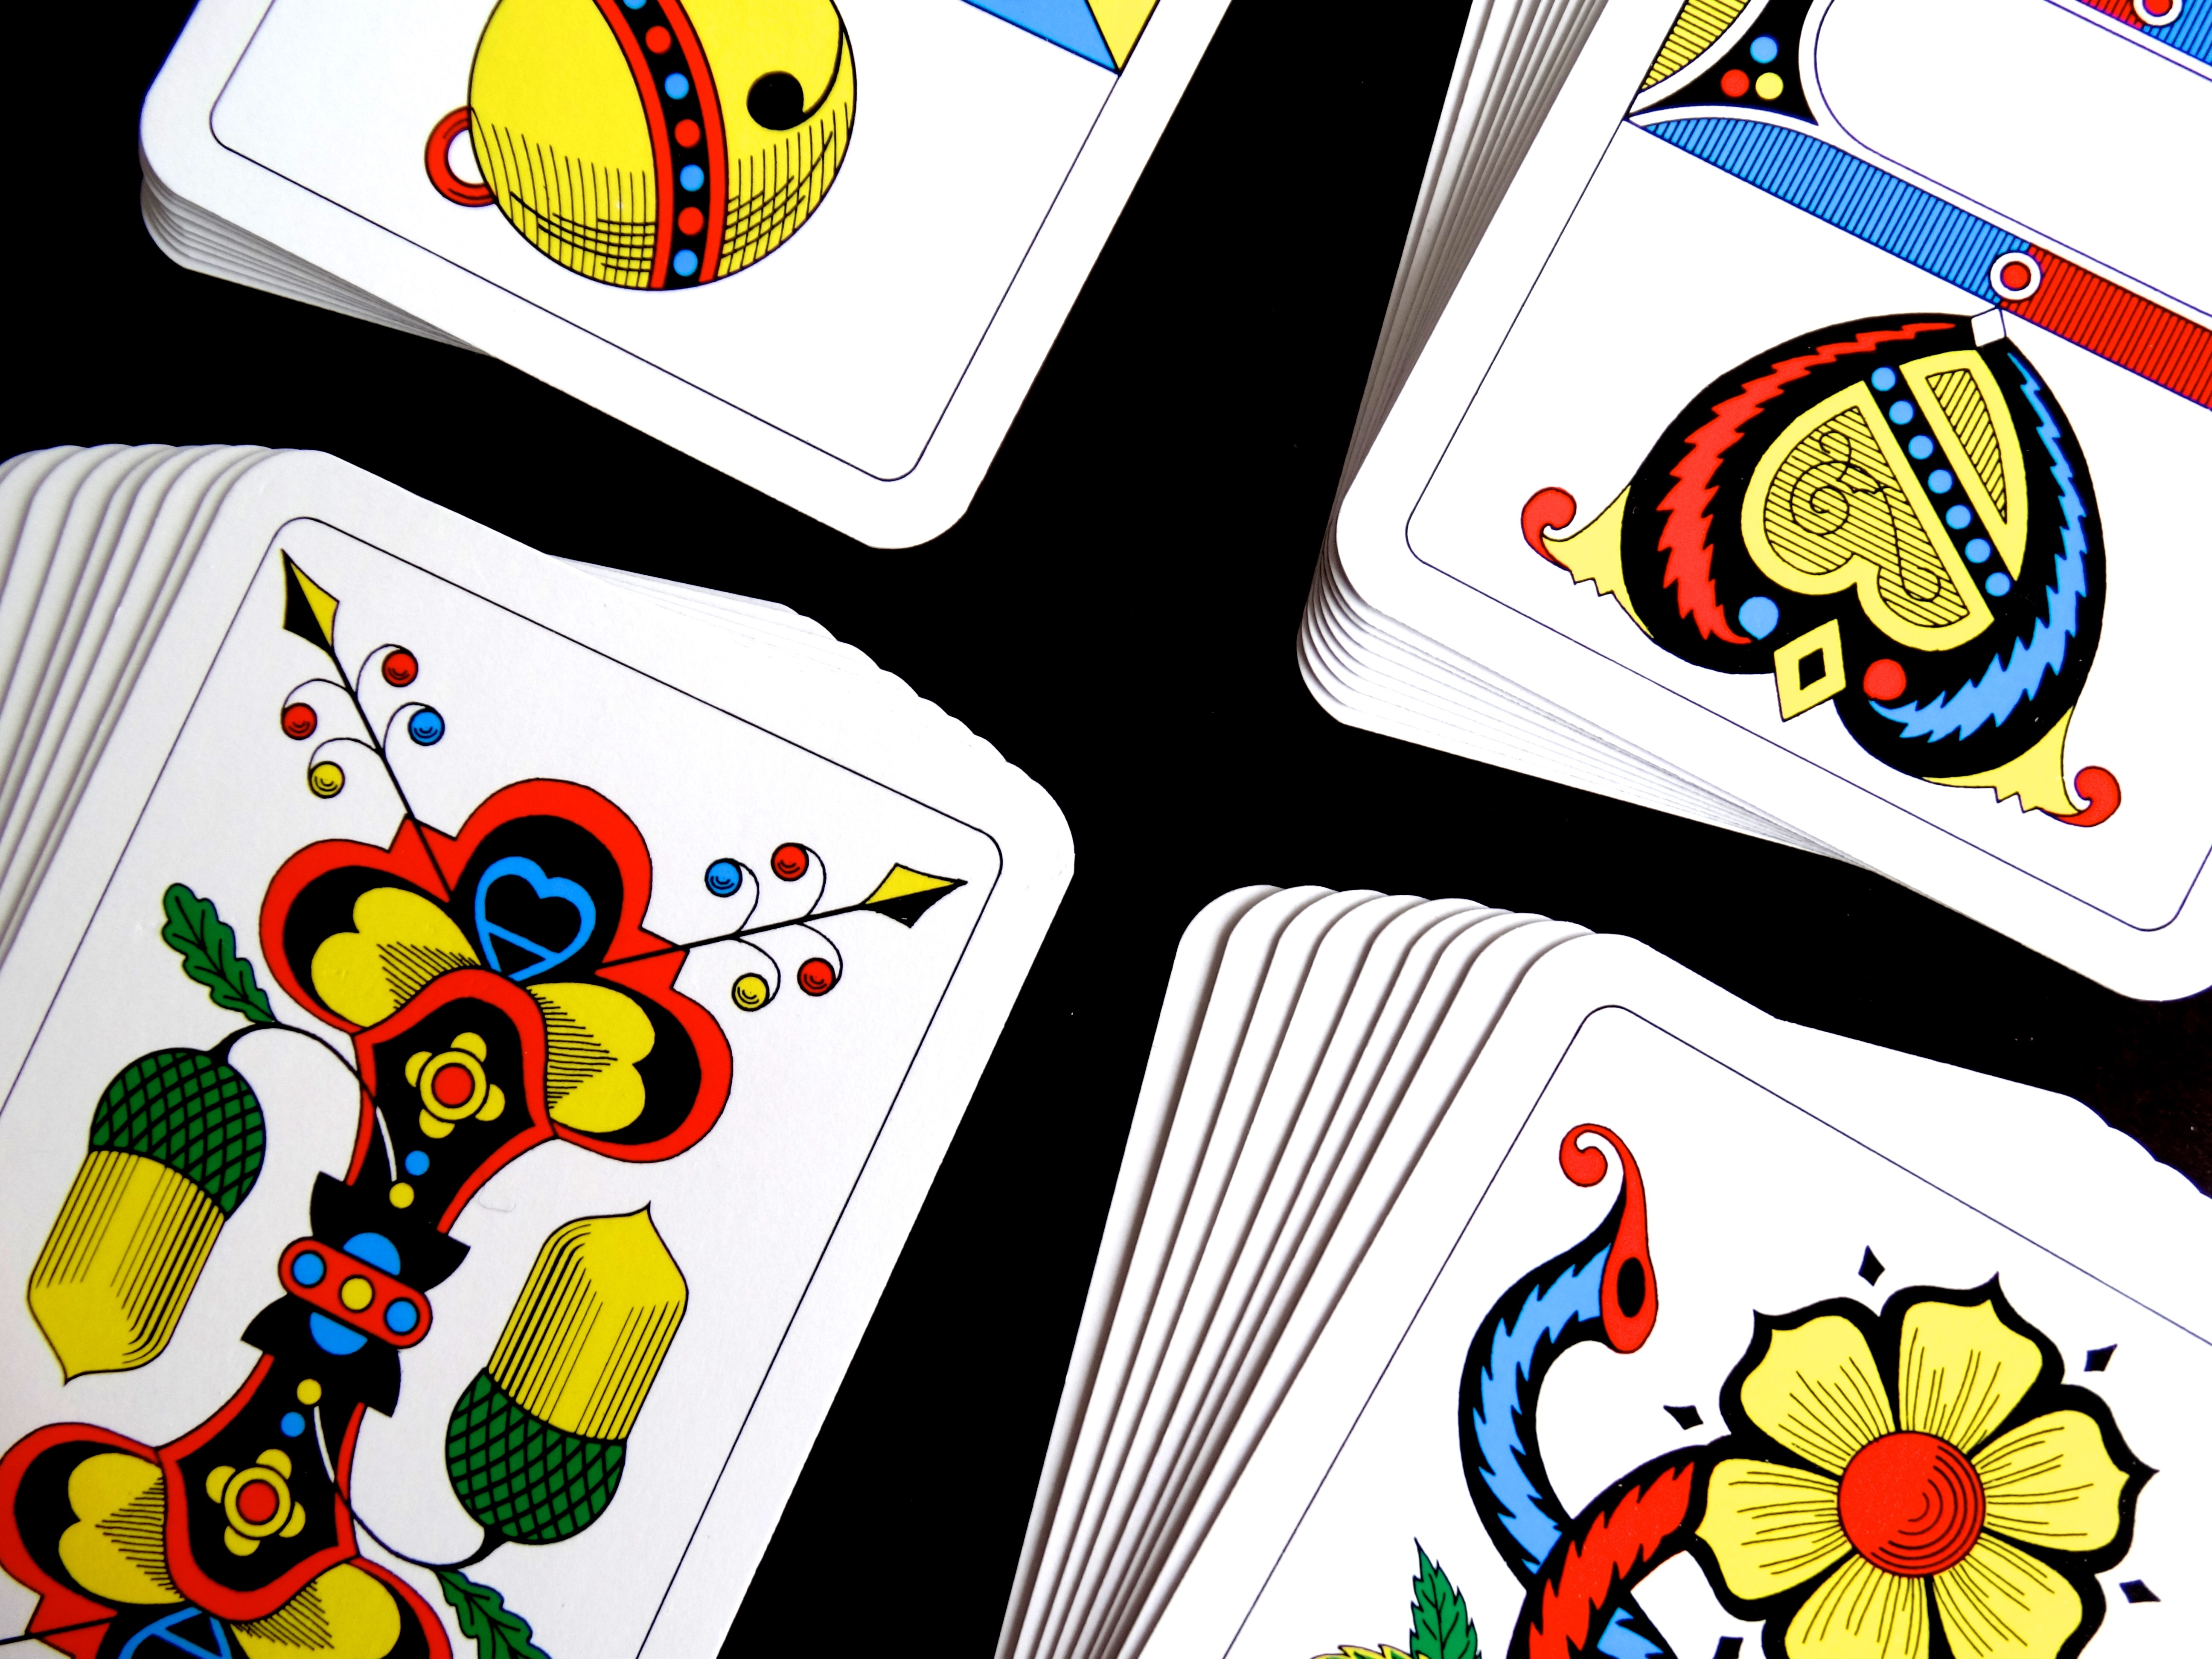
play, brand, cards, place, illustration, strategy, casino, games, cartoon, win, card game, lose, jass cards